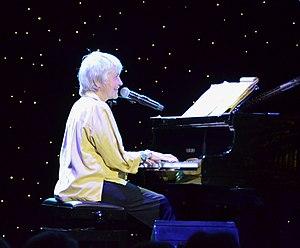
Cris Williamson est une féministe américaine, chanteuse-auteure-compositrice, qui atteint la renommée en tant qu'artiste, tout en étant une pionnière visible en tant que lesbienne militante politique, à une époque où peu de personnes sans relations directes avec la communauté lesbienne, sont au courant des thématiques gays et lesbiennes. La musique de Williamson et sa perspicacité agit comme un catalyseur de changement dans la création de compagnies de disques appartenant à des femmes dans les années 1970. Grâce à ses talents musicaux, et la mise en réseau avec d'autres musiciennes lesbiennes produisant une musique de qualité, ainsi que sa volonté de représenter celles qui ne sentent pas encore suffisamment en sécurité pour parler d'elles-mêmes, Williamson est emblématique pour la communauté LGBT pour sa contribution, à la fois en tant qu'artiste et activiste politique, et continue à être un modèle pour la jeune génération, en espérant répondre aux préoccupations et obtenir la reconnaissance pour des réalisations spécifiques pour les personnes qui ont toujours été ignorés historiquement.